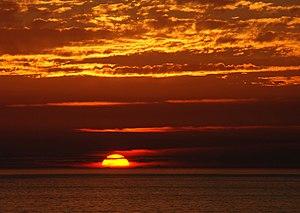
La morphologie de l'hébreu occupe une place importante dans la grammaire hébraïque : l'analyse d'un énoncé en phrases, et de ces phrases en propositions, est l'objet qu'étudiera la syntaxe. L'analyse des propositions présente des mots reliés entre eux. Et l'étude de la forme de ces mots élémentaires, abstraits de leurs relations réciproques et considérés dans leur structure formelle, est précisément l'objet qu'étudie la morphologie de la langue hébraïque.